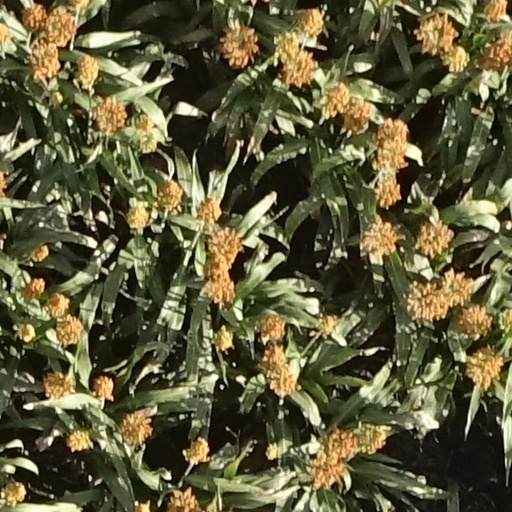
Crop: sorghum